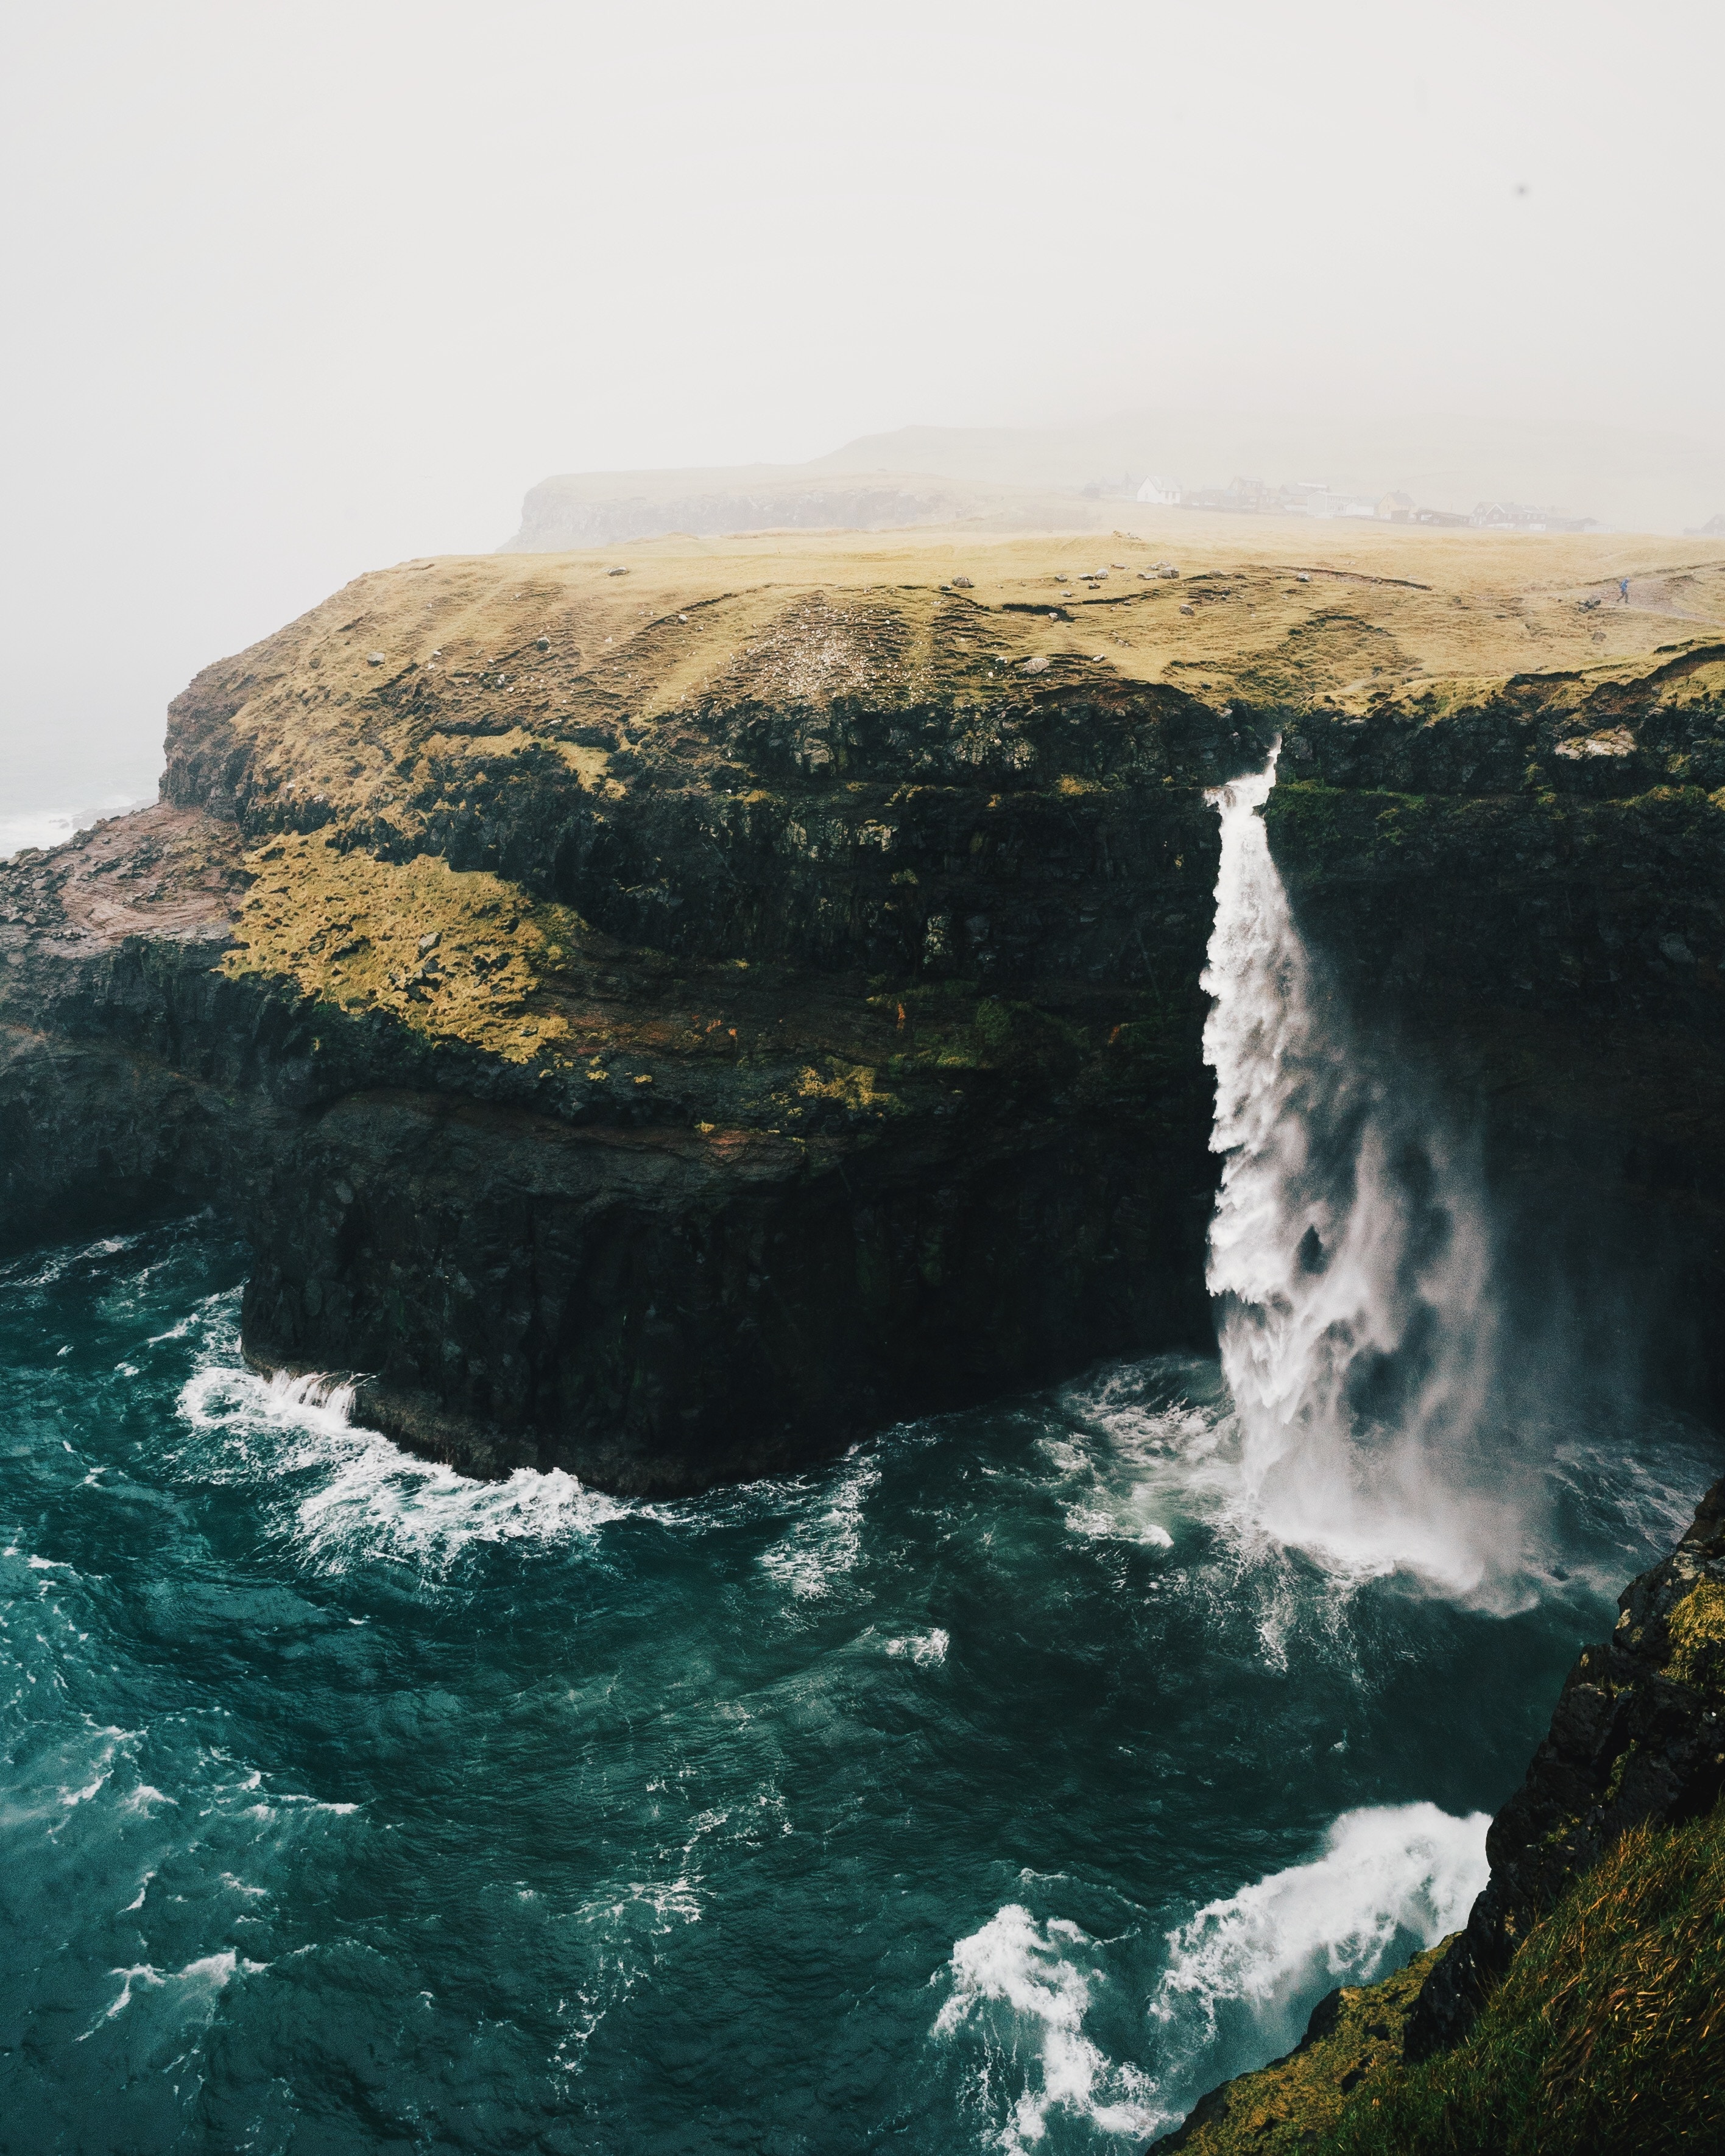
sea, coast, water, rock, ocean, waterfall, sky, wave, formation, cliff, terrain, body of water, headland, geology, escarpment, water feature, watercourse, cape, klippe, promontory, water resources, coastal and oceanic landforms